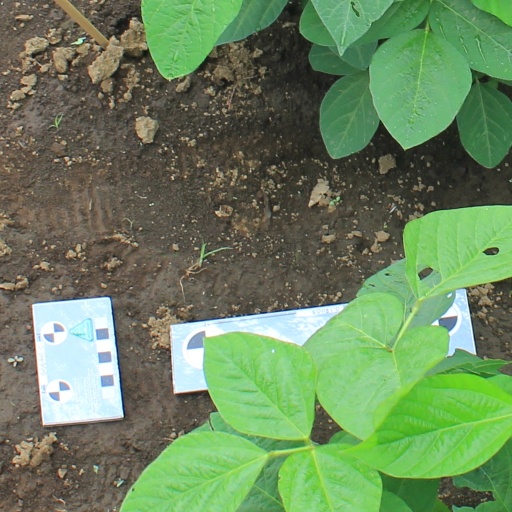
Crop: soybean